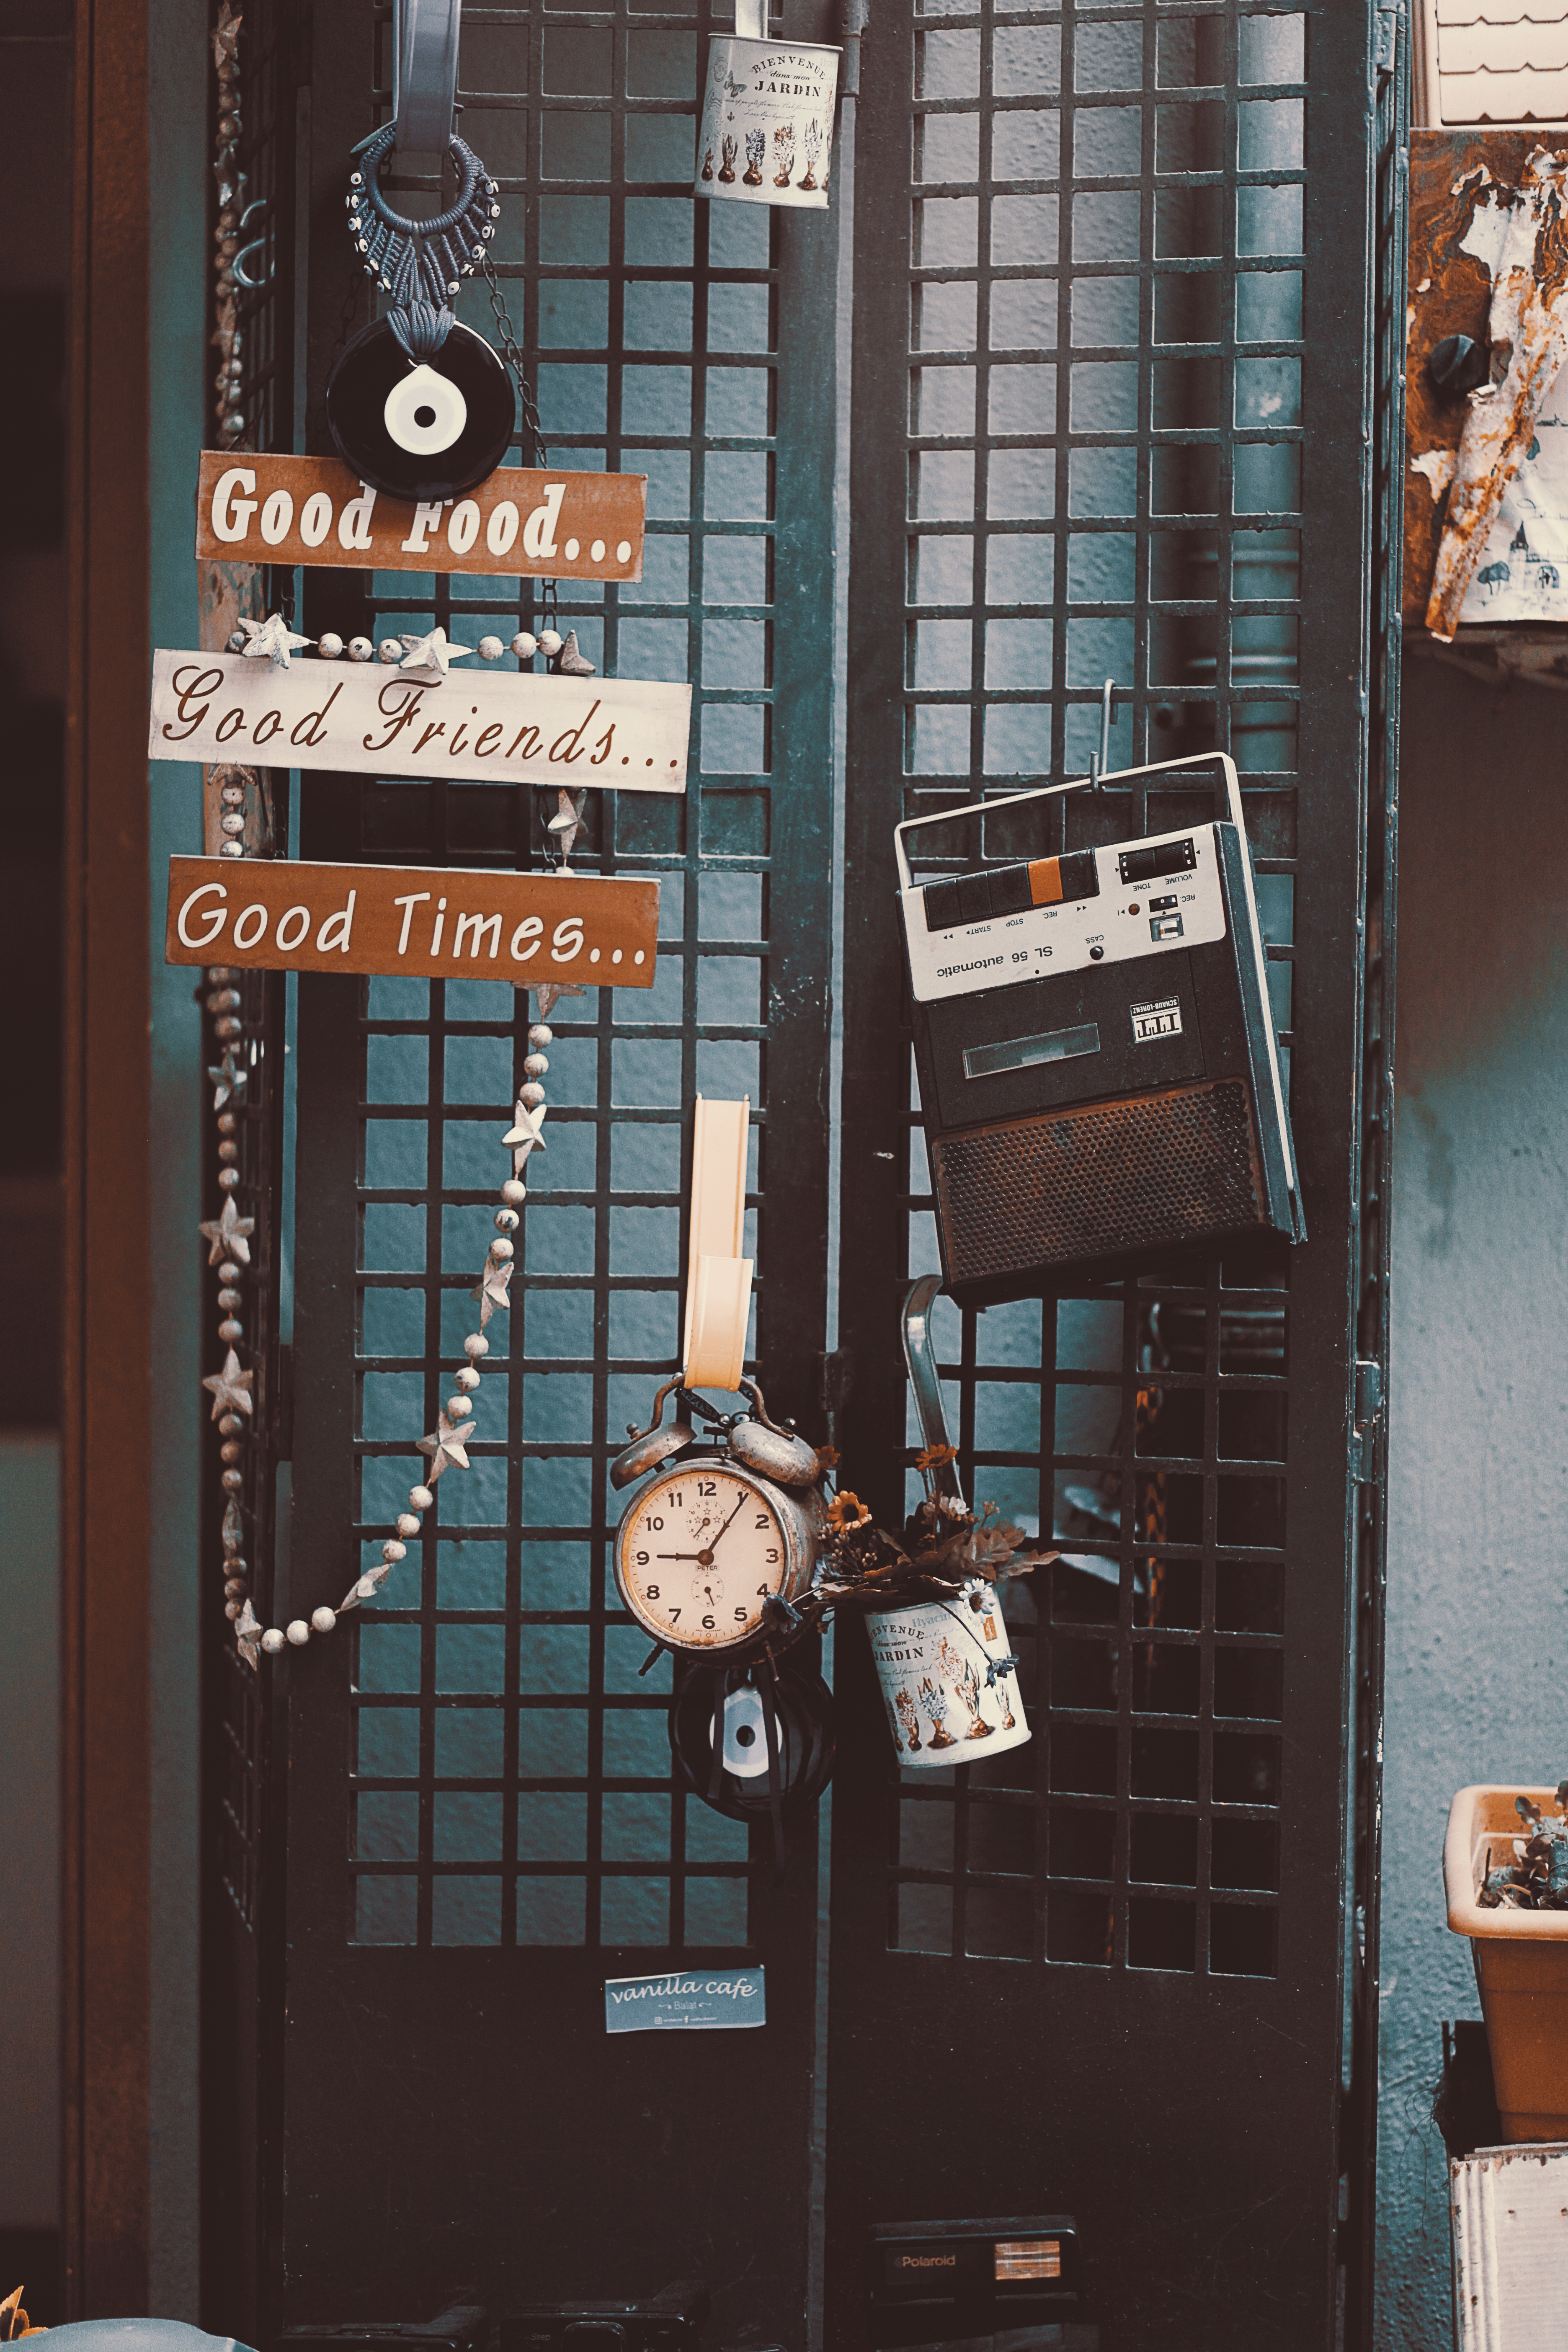
wood, vintage, retro, window, glass, old, wall, love, human, nostalgia, door, interior design, photos, design, istanbul, the forgotten, window covering